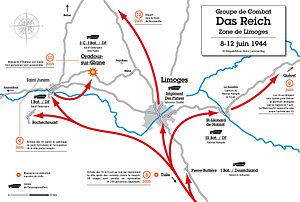
Déploiement de la 2e division SS Das Reich dans la zone de Limoges, prélude au massacre d'Oradour-sur-Glane le 10 juin 1944
Le massacre d’Oradour-sur-Glane est la destruction, le 10 juin 1944, de ce village français de la Haute-Vienne, situé à environ vingt kilomètres au nord-ouest de Limoges, et l'assassinat de ses habitants, par un détachement du 1ᵉʳ bataillon du 4ᵉ régiment de Panzergrenadier « Der Führer » appartenant à la division blindée SS « Das Reich ». Il s'agit du plus grand massacre de civils commis en France par les armées allemandes, semblable à ceux de Marzabotto en Italie, ou de Distomo en Grèce, qui transposent sur le front de l'Ouest des pratiques très courantes sur le front de l'Est.